Joaquín del Olmo

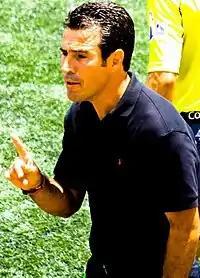
del Olmo in 2010

Joaquín Alberto del Olmo Blanco (born 20 April 1969) is a Mexican former professional footballer who played as a midfielder.